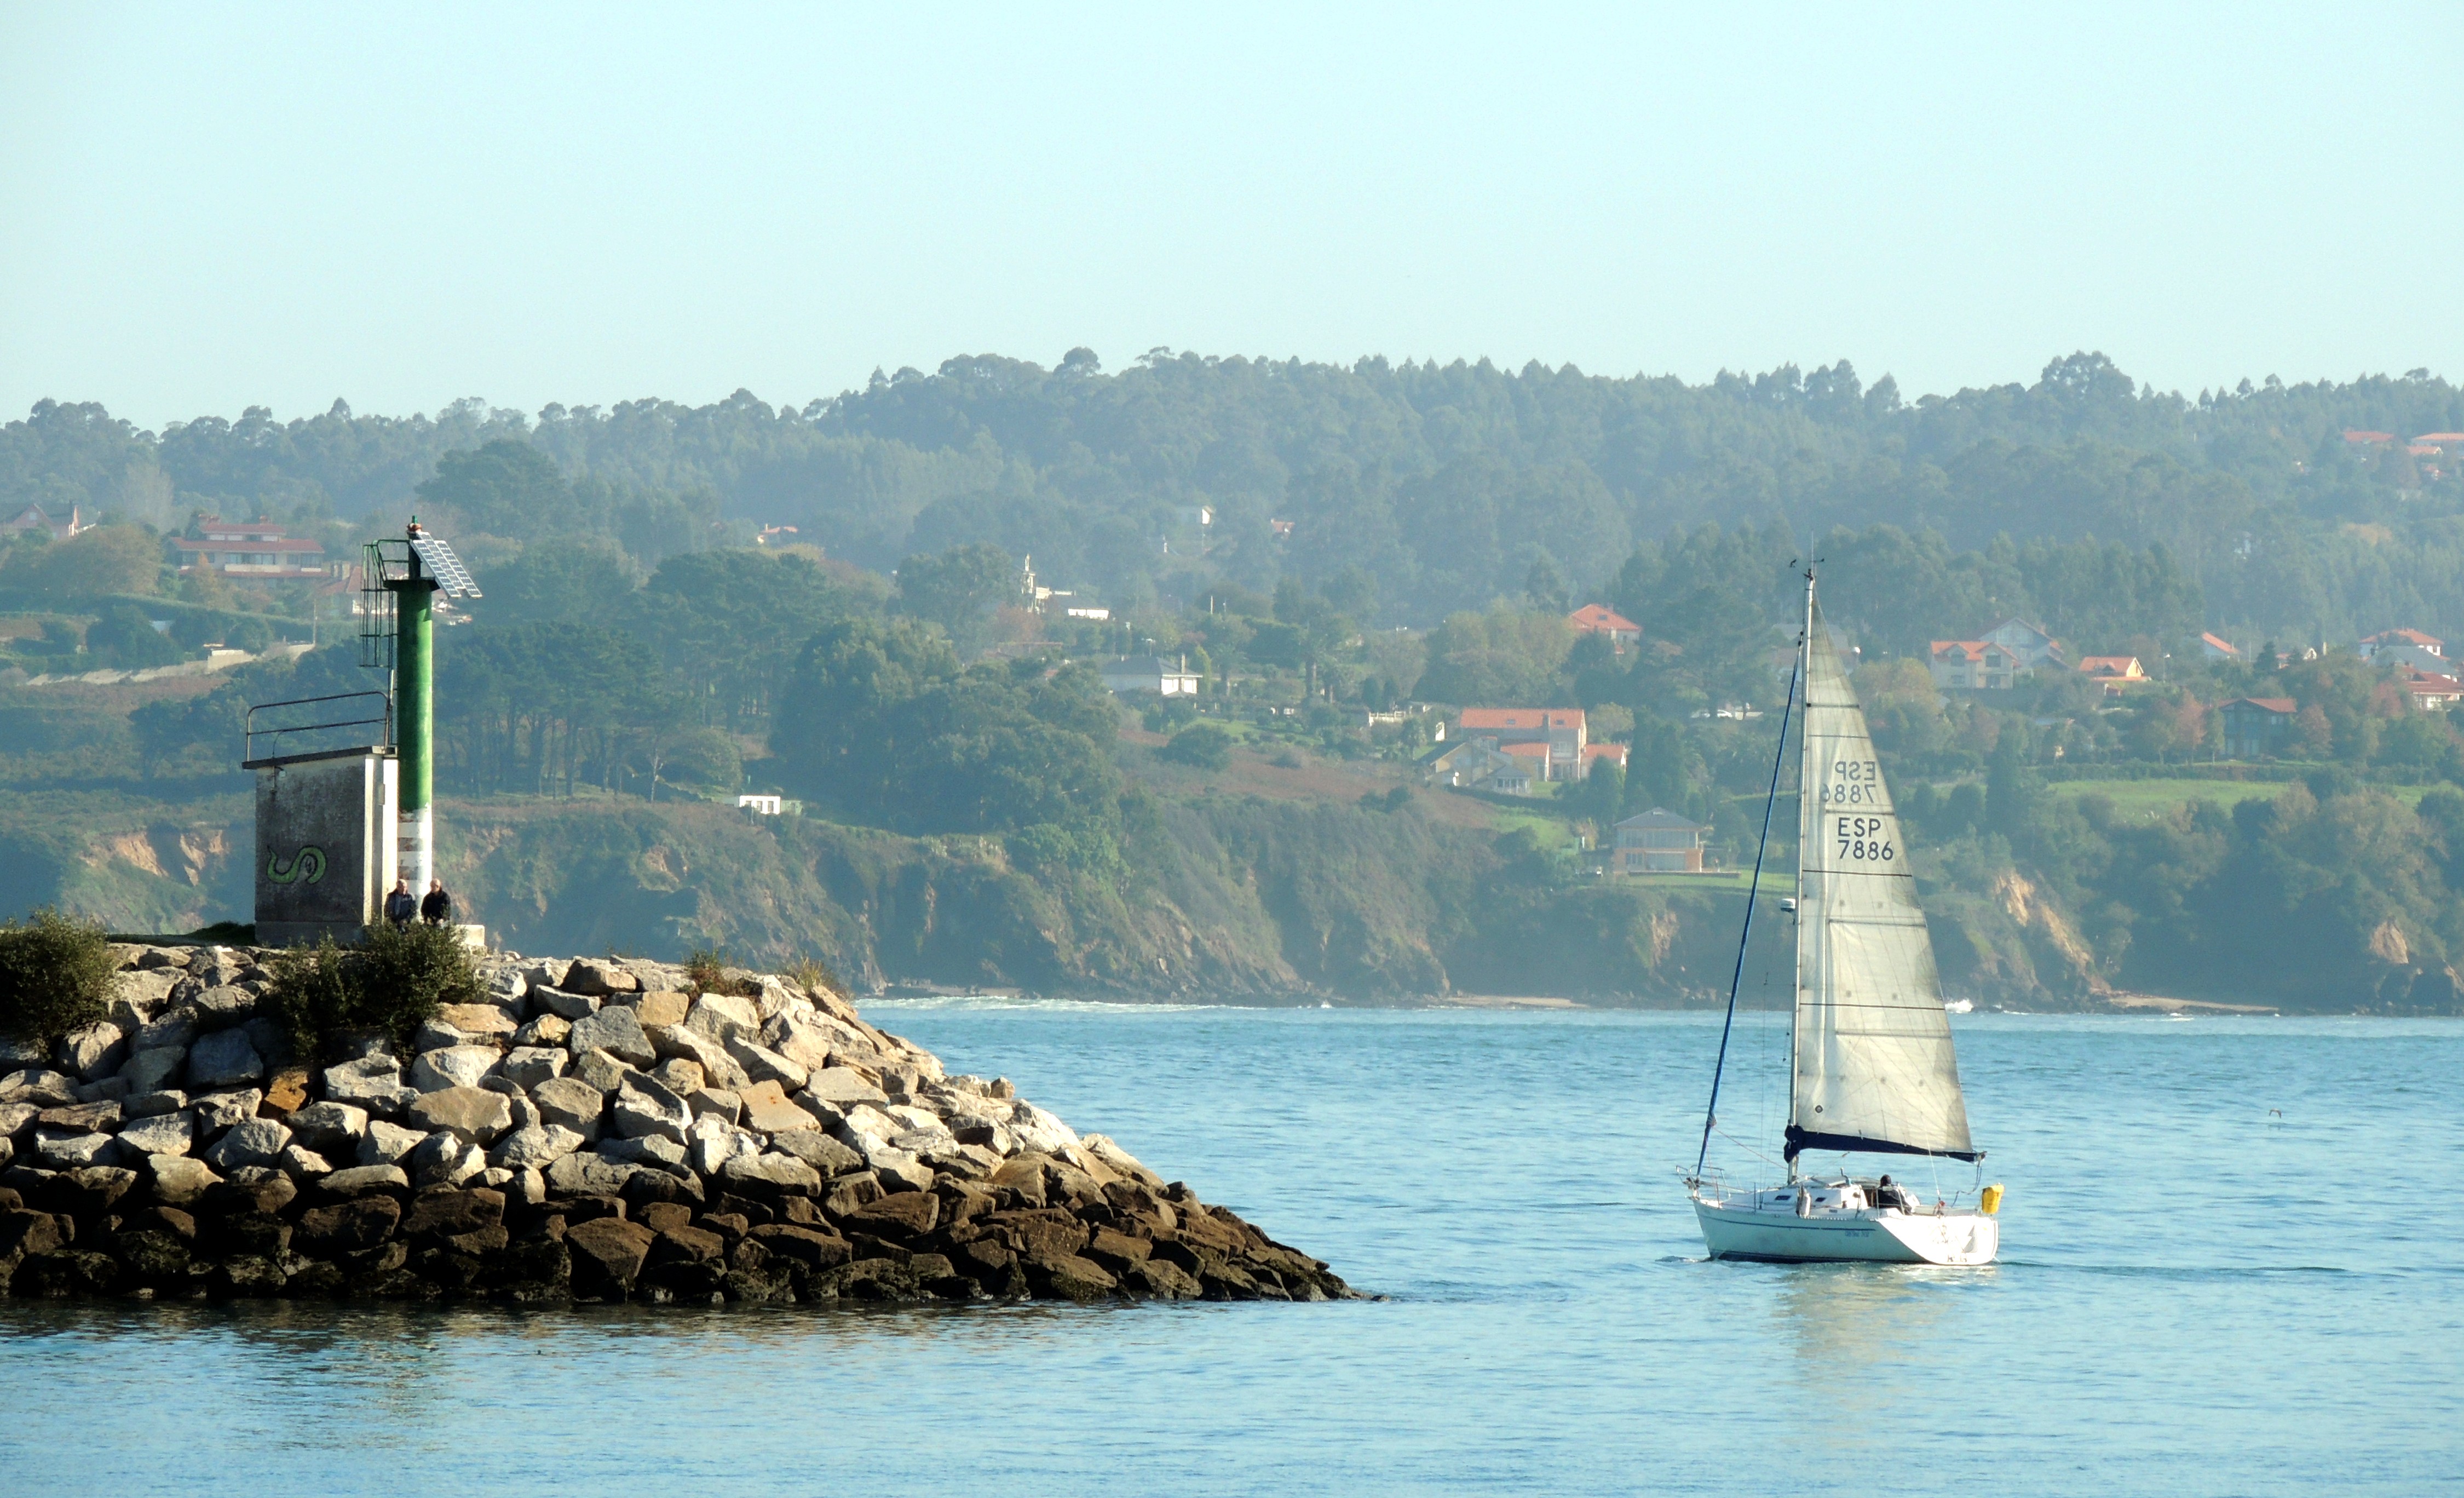
sea, coast, boat, vehicle, mast, sailing, bay, sailboat, sail, watercraft, sailing ship